Coffee County, Tennessee

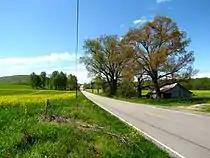
State Route 127 near Hillsboro

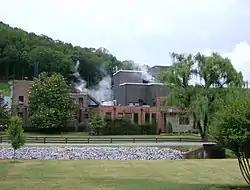
George Dickel Distillery

According to the U.S. Census Bureau, the county has a total area of , of which is land and (1.3%) is water.